Hey Negrita (band)

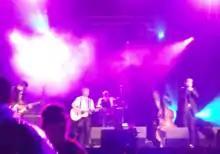
Hey Negrita performing at Glastonbury Festival in 2008

Following several articles on Bechtolsheimer's struggles with heroin addiction, the band was invited to perform in a number of prisons, including Brixton, Wandsworth, Holloway, Send and Woodhill Maximum Security, to promote the charity RAPt, who provide drug and alcohol rehabilitation within UK prisons. Coverage for these performances included a segment on Sky News and an interview with Bechtolsheimer on Channel Five News.